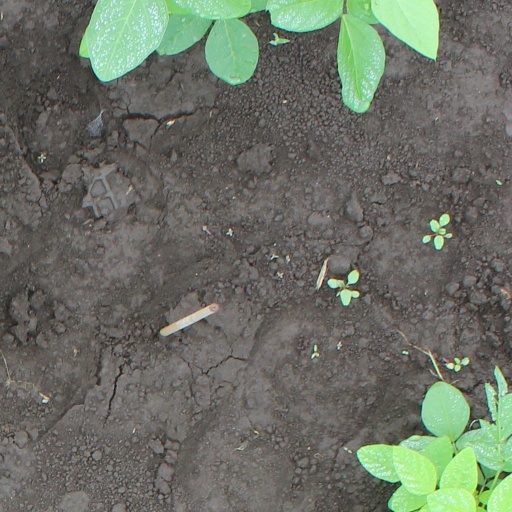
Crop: soybean